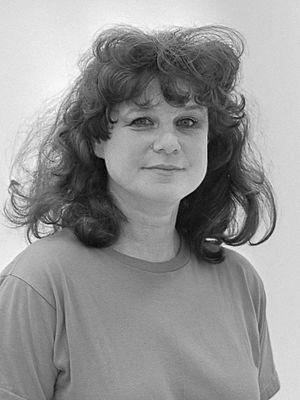
Jacqueline Beatrice de Jong est une peintre, sculptrice et graphiste néerlandaise.